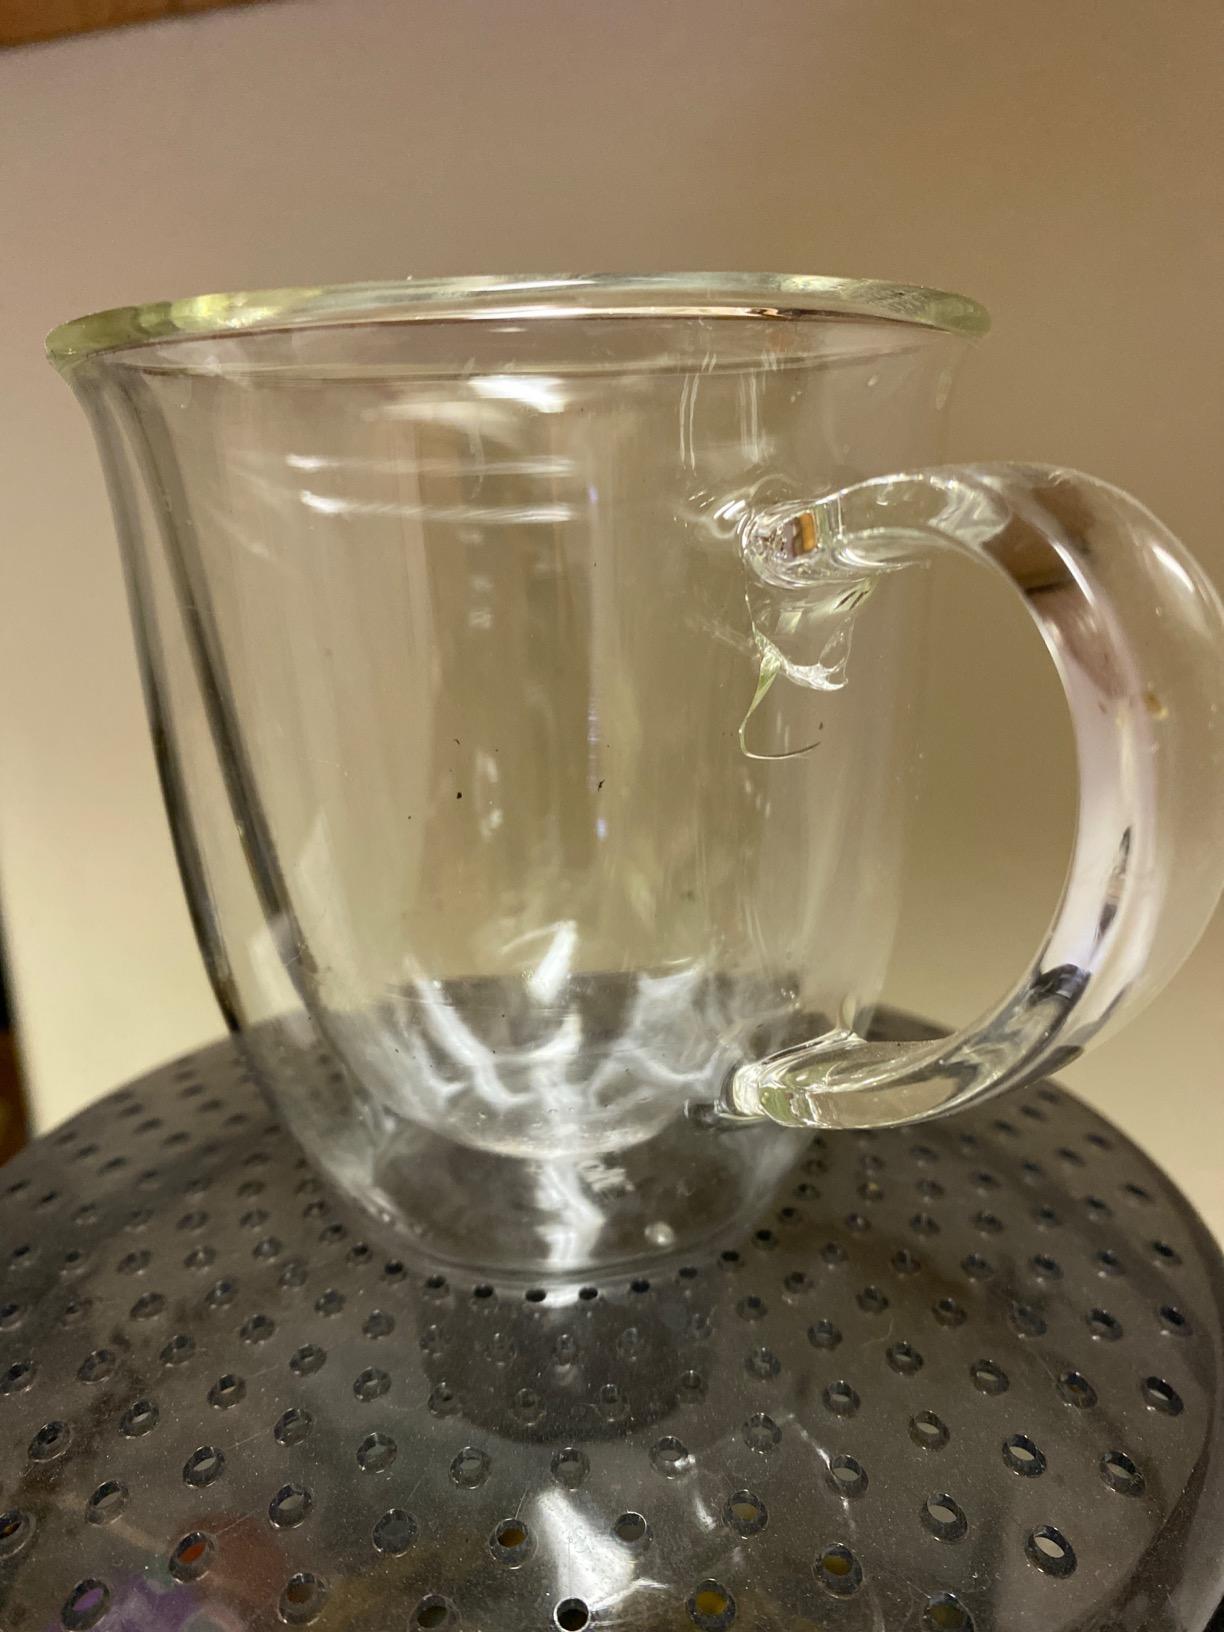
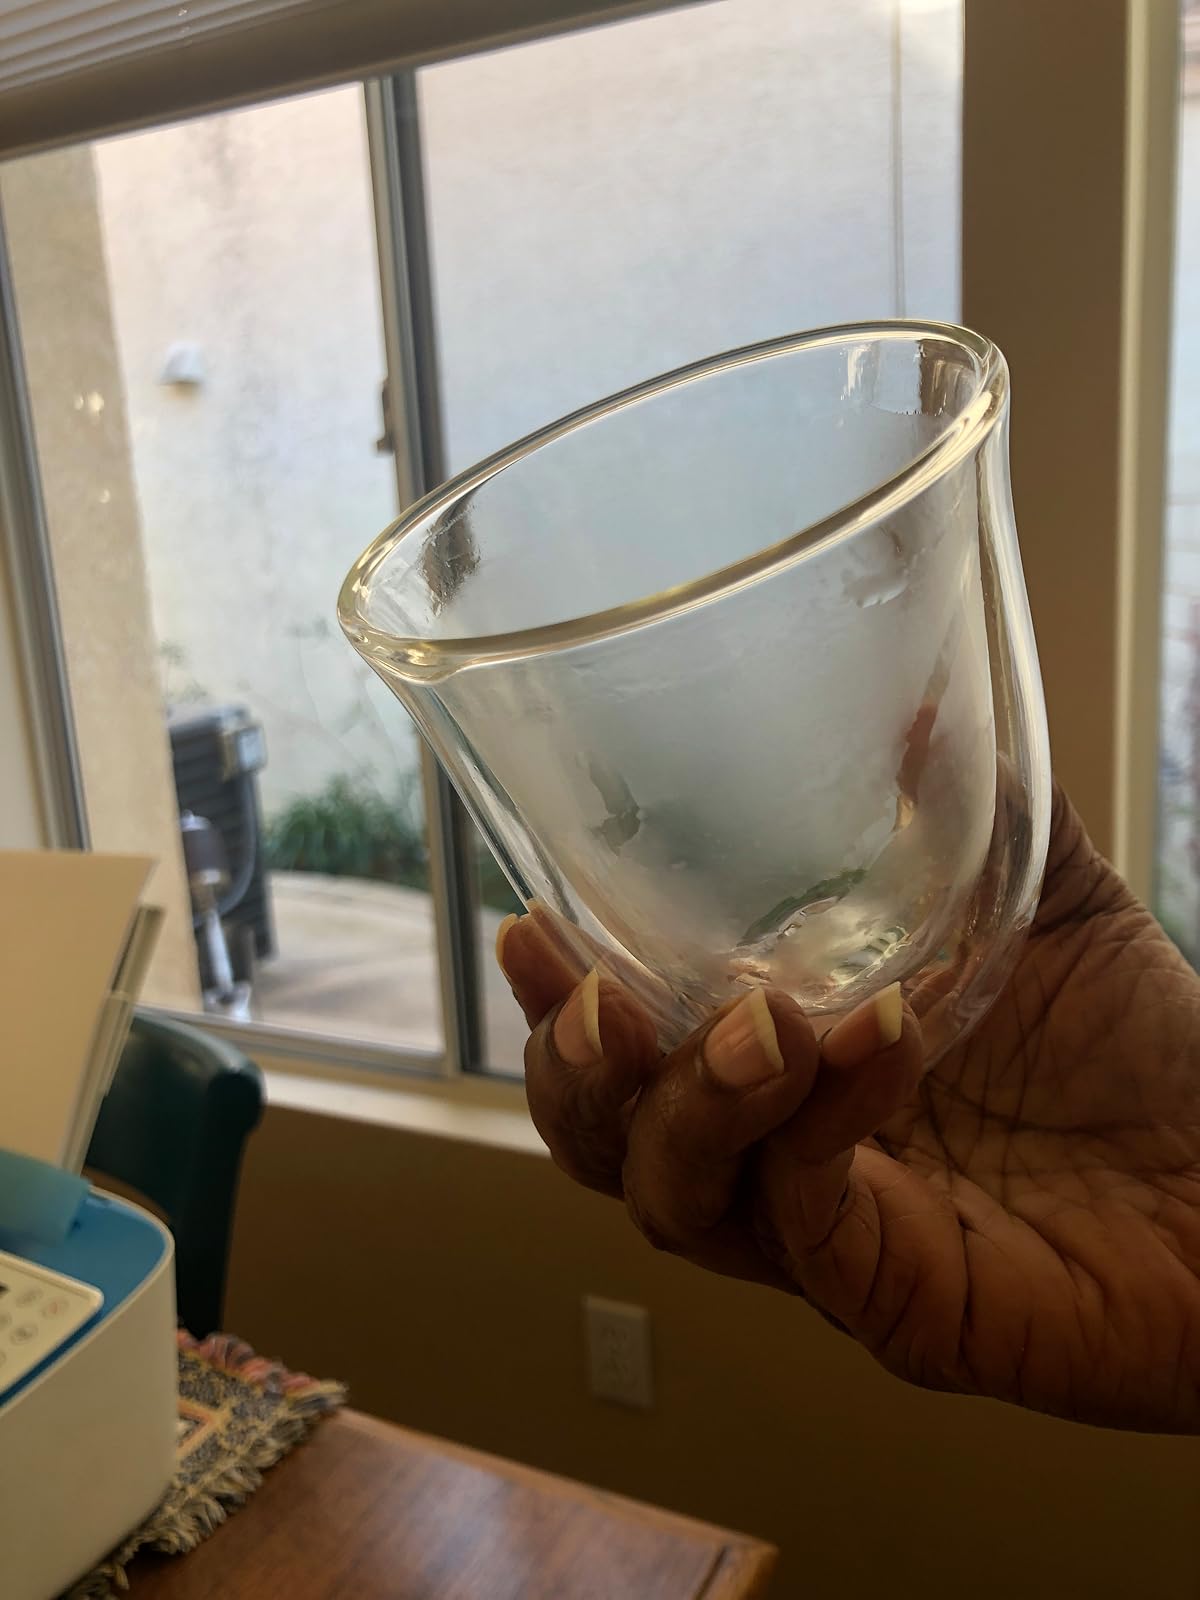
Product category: items_mug
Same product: no